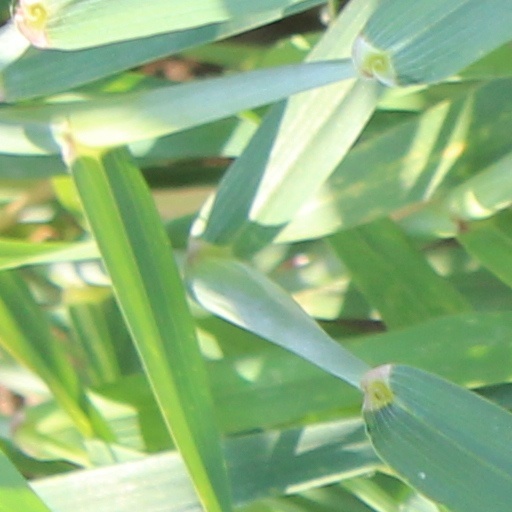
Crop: wheat